William Clowes (Primitive Methodist)

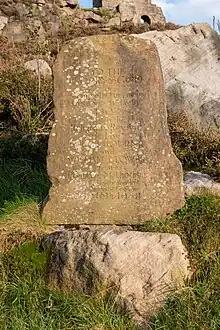
Stone at Mow Cop Castle commemorating the foundation of Primitive Methodism

William Clowes was born at Burslem, Staffordshire, on 12 March 1780. During the early 1800s, he started his preaching career. During 1810, the Primitive Methodist Connexion was co-created by him. Clowes introduced this to Hull nine years later. He was assisted by Sarah and John Kirkland, who were both experienced preachers, until John's health gave way and Sarah was pregnant. They returned to Derbyshire in May 1820.